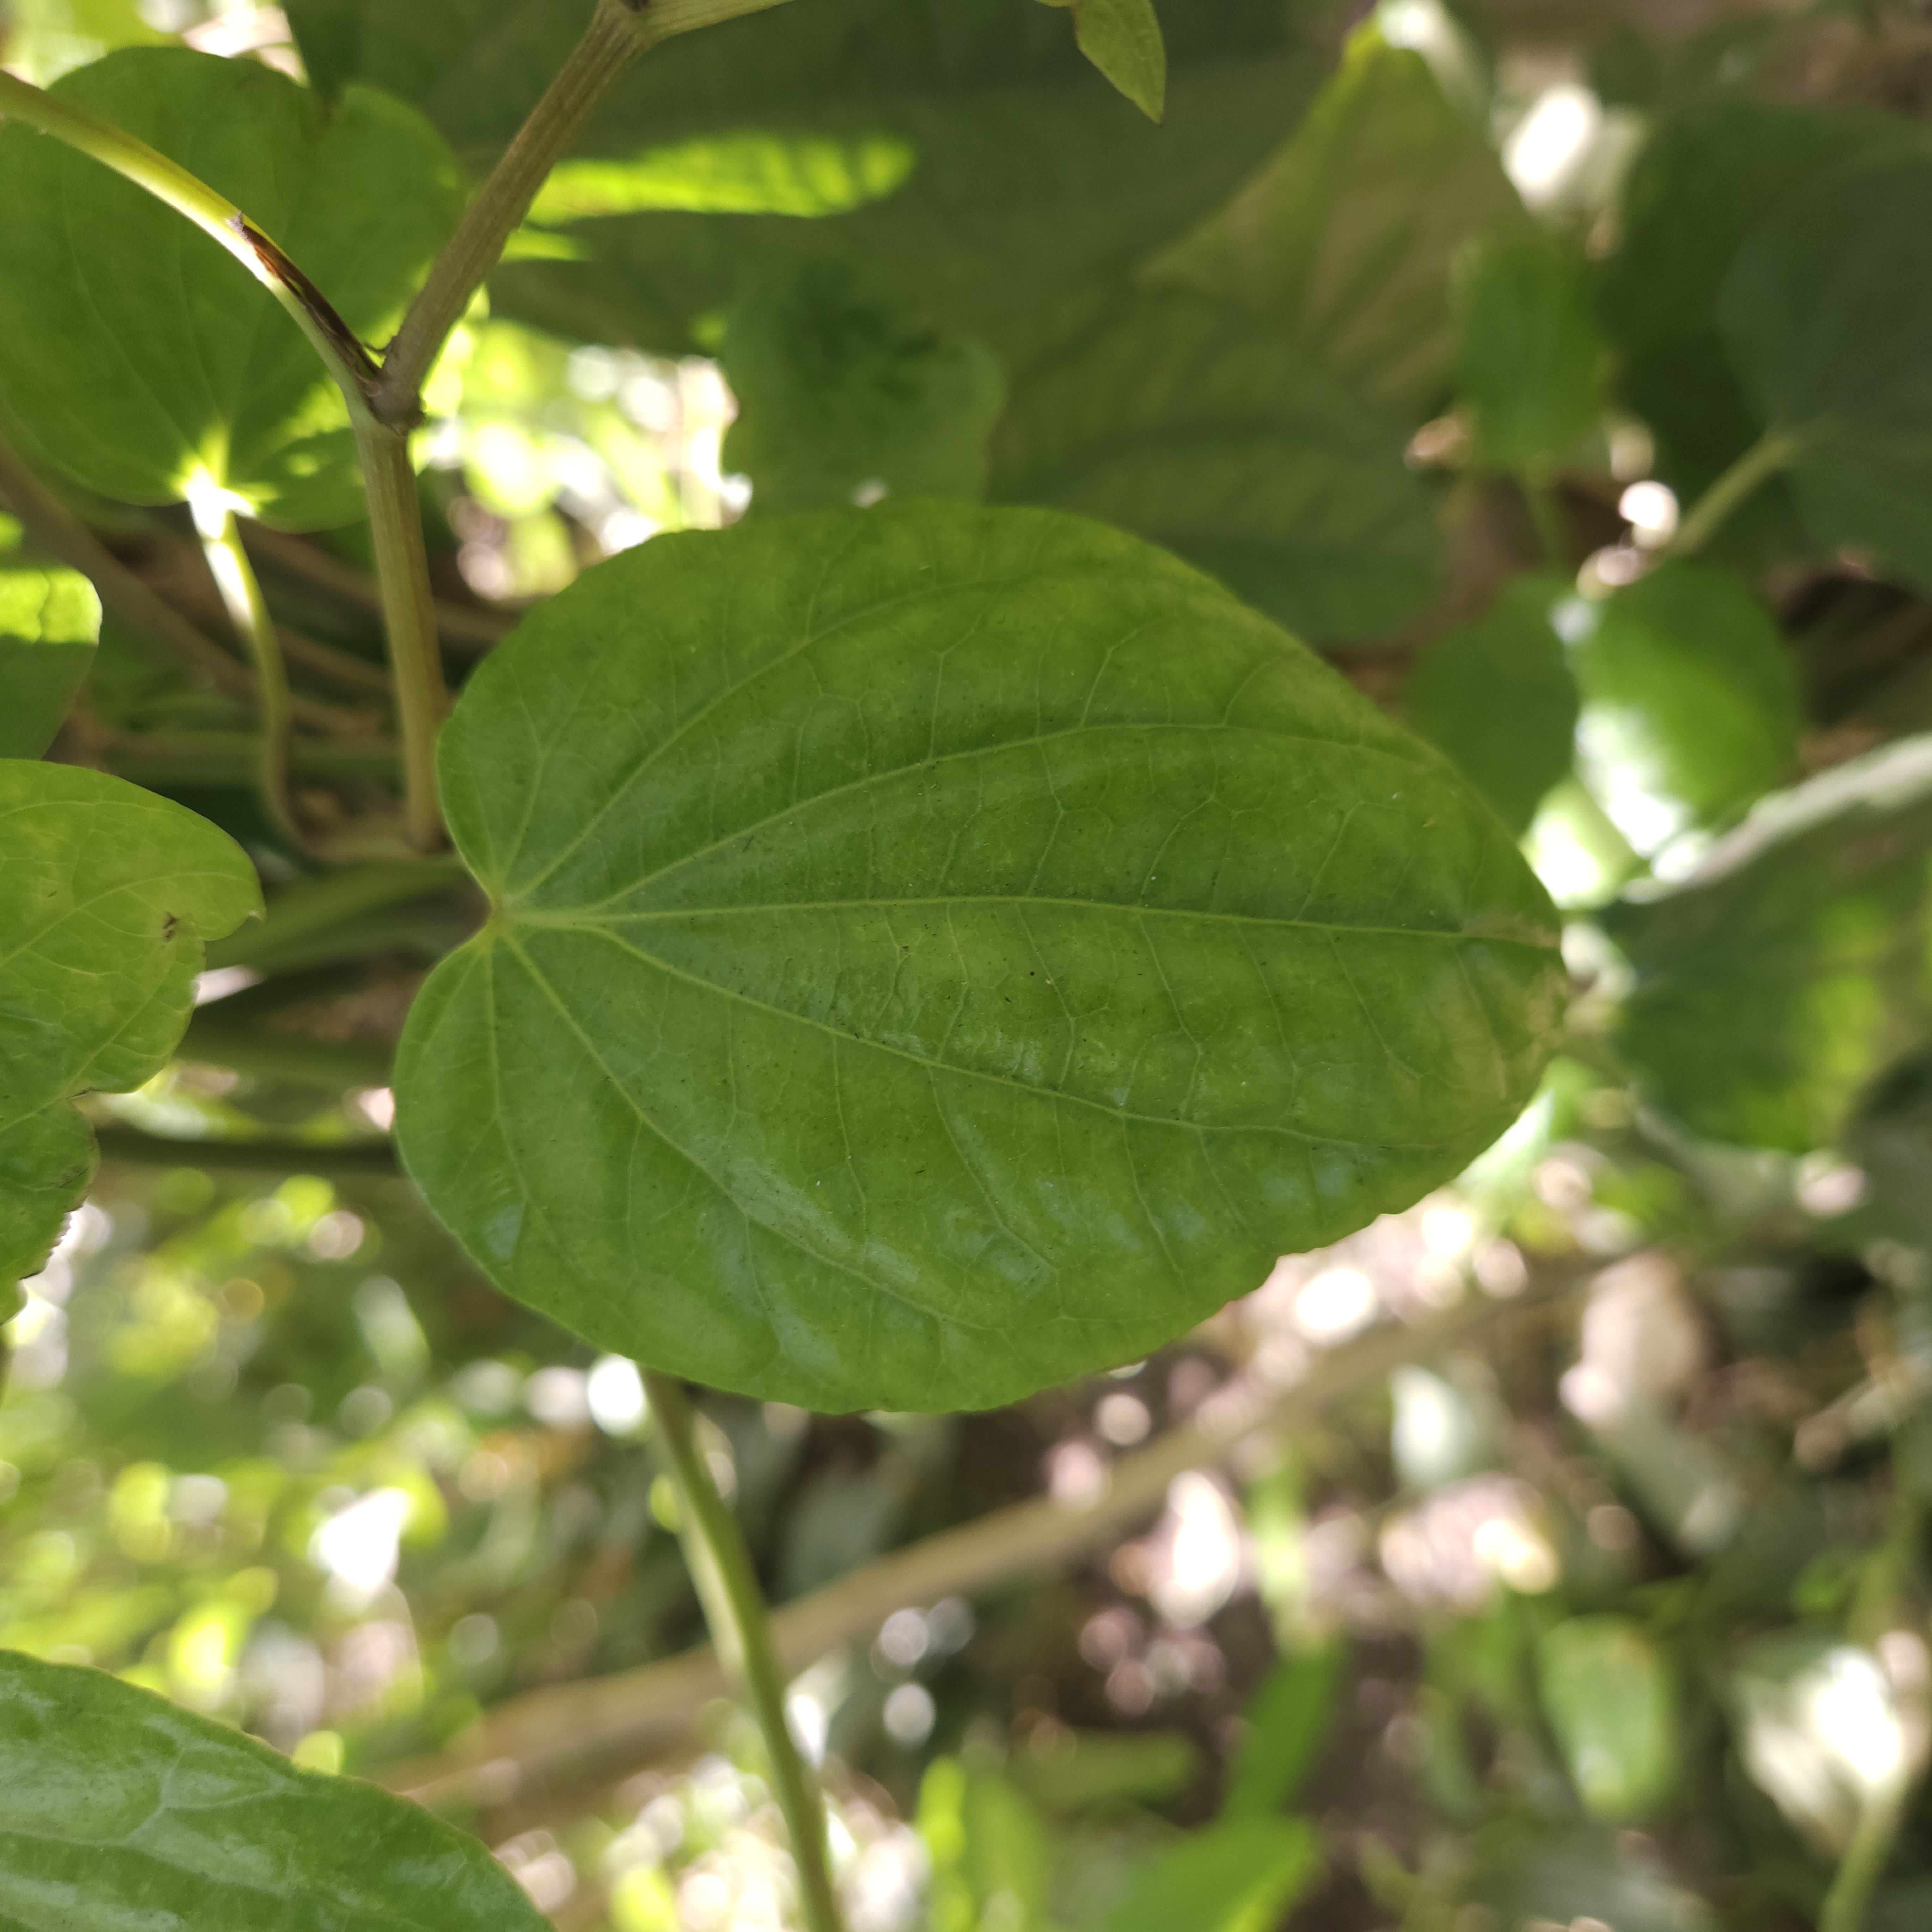
Label: Healthy